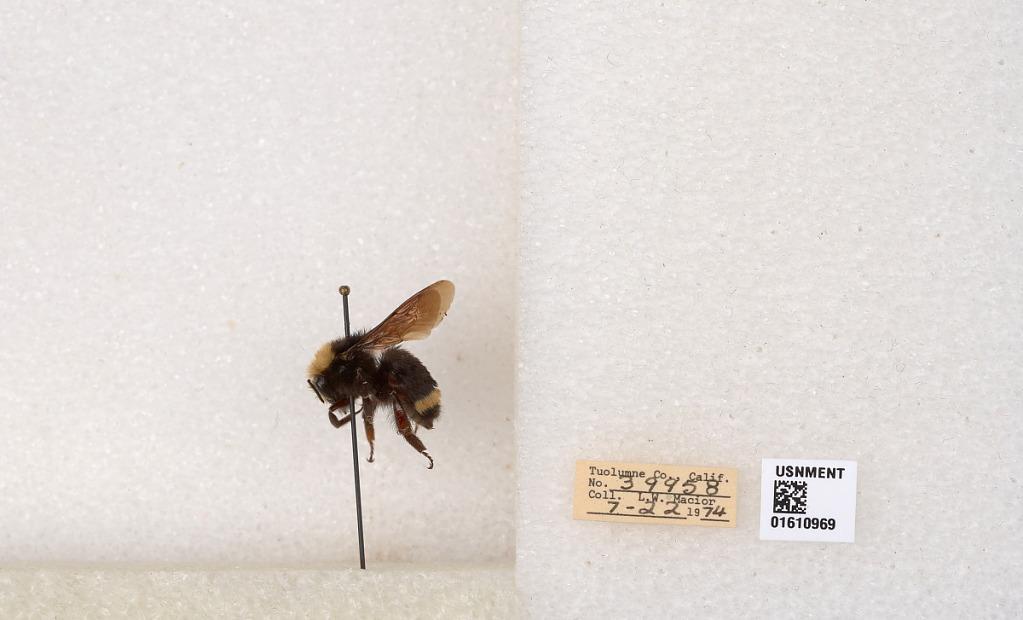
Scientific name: Bombus (Pyrobombus) vosnesenskii Radoszkowski
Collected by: L. Macior
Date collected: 1974-7-22
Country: United States
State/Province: California
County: Tuolumne
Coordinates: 37.9712, -120.228